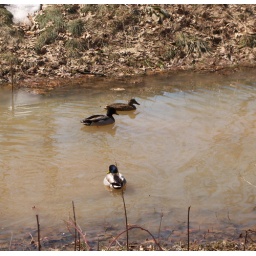
The mallard ducks that live in the pond behind our place. They came home this past weekend!